Susie Ganch

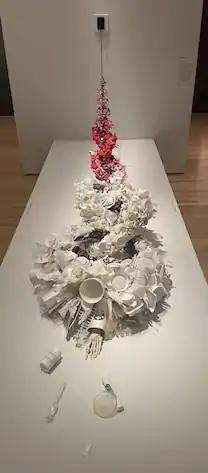
"Drag" (2013-2014) at the Renwick Gallery in Washington, DC in 2022

Ganch's background in Geology has heavily influenced her work that has centered on conversations about the environment, consumption, beauty, and adornment. Ganch frequently repurposes and utilizes such materials as plastic utensils and coffee cup lids en masse for her sculptures. "With these works, Ganch undermines the viewer's reaction; this is not just well-composed garbage. Rather, she reframes the three-dimensional objects with photographs or suggestive titles, directly alluding to questions about consumerism, ethical standards of global retailers, and mass production… Ganch places implication equally on buyer and producer as the innumerable individual parts are held together to form a gestalt."